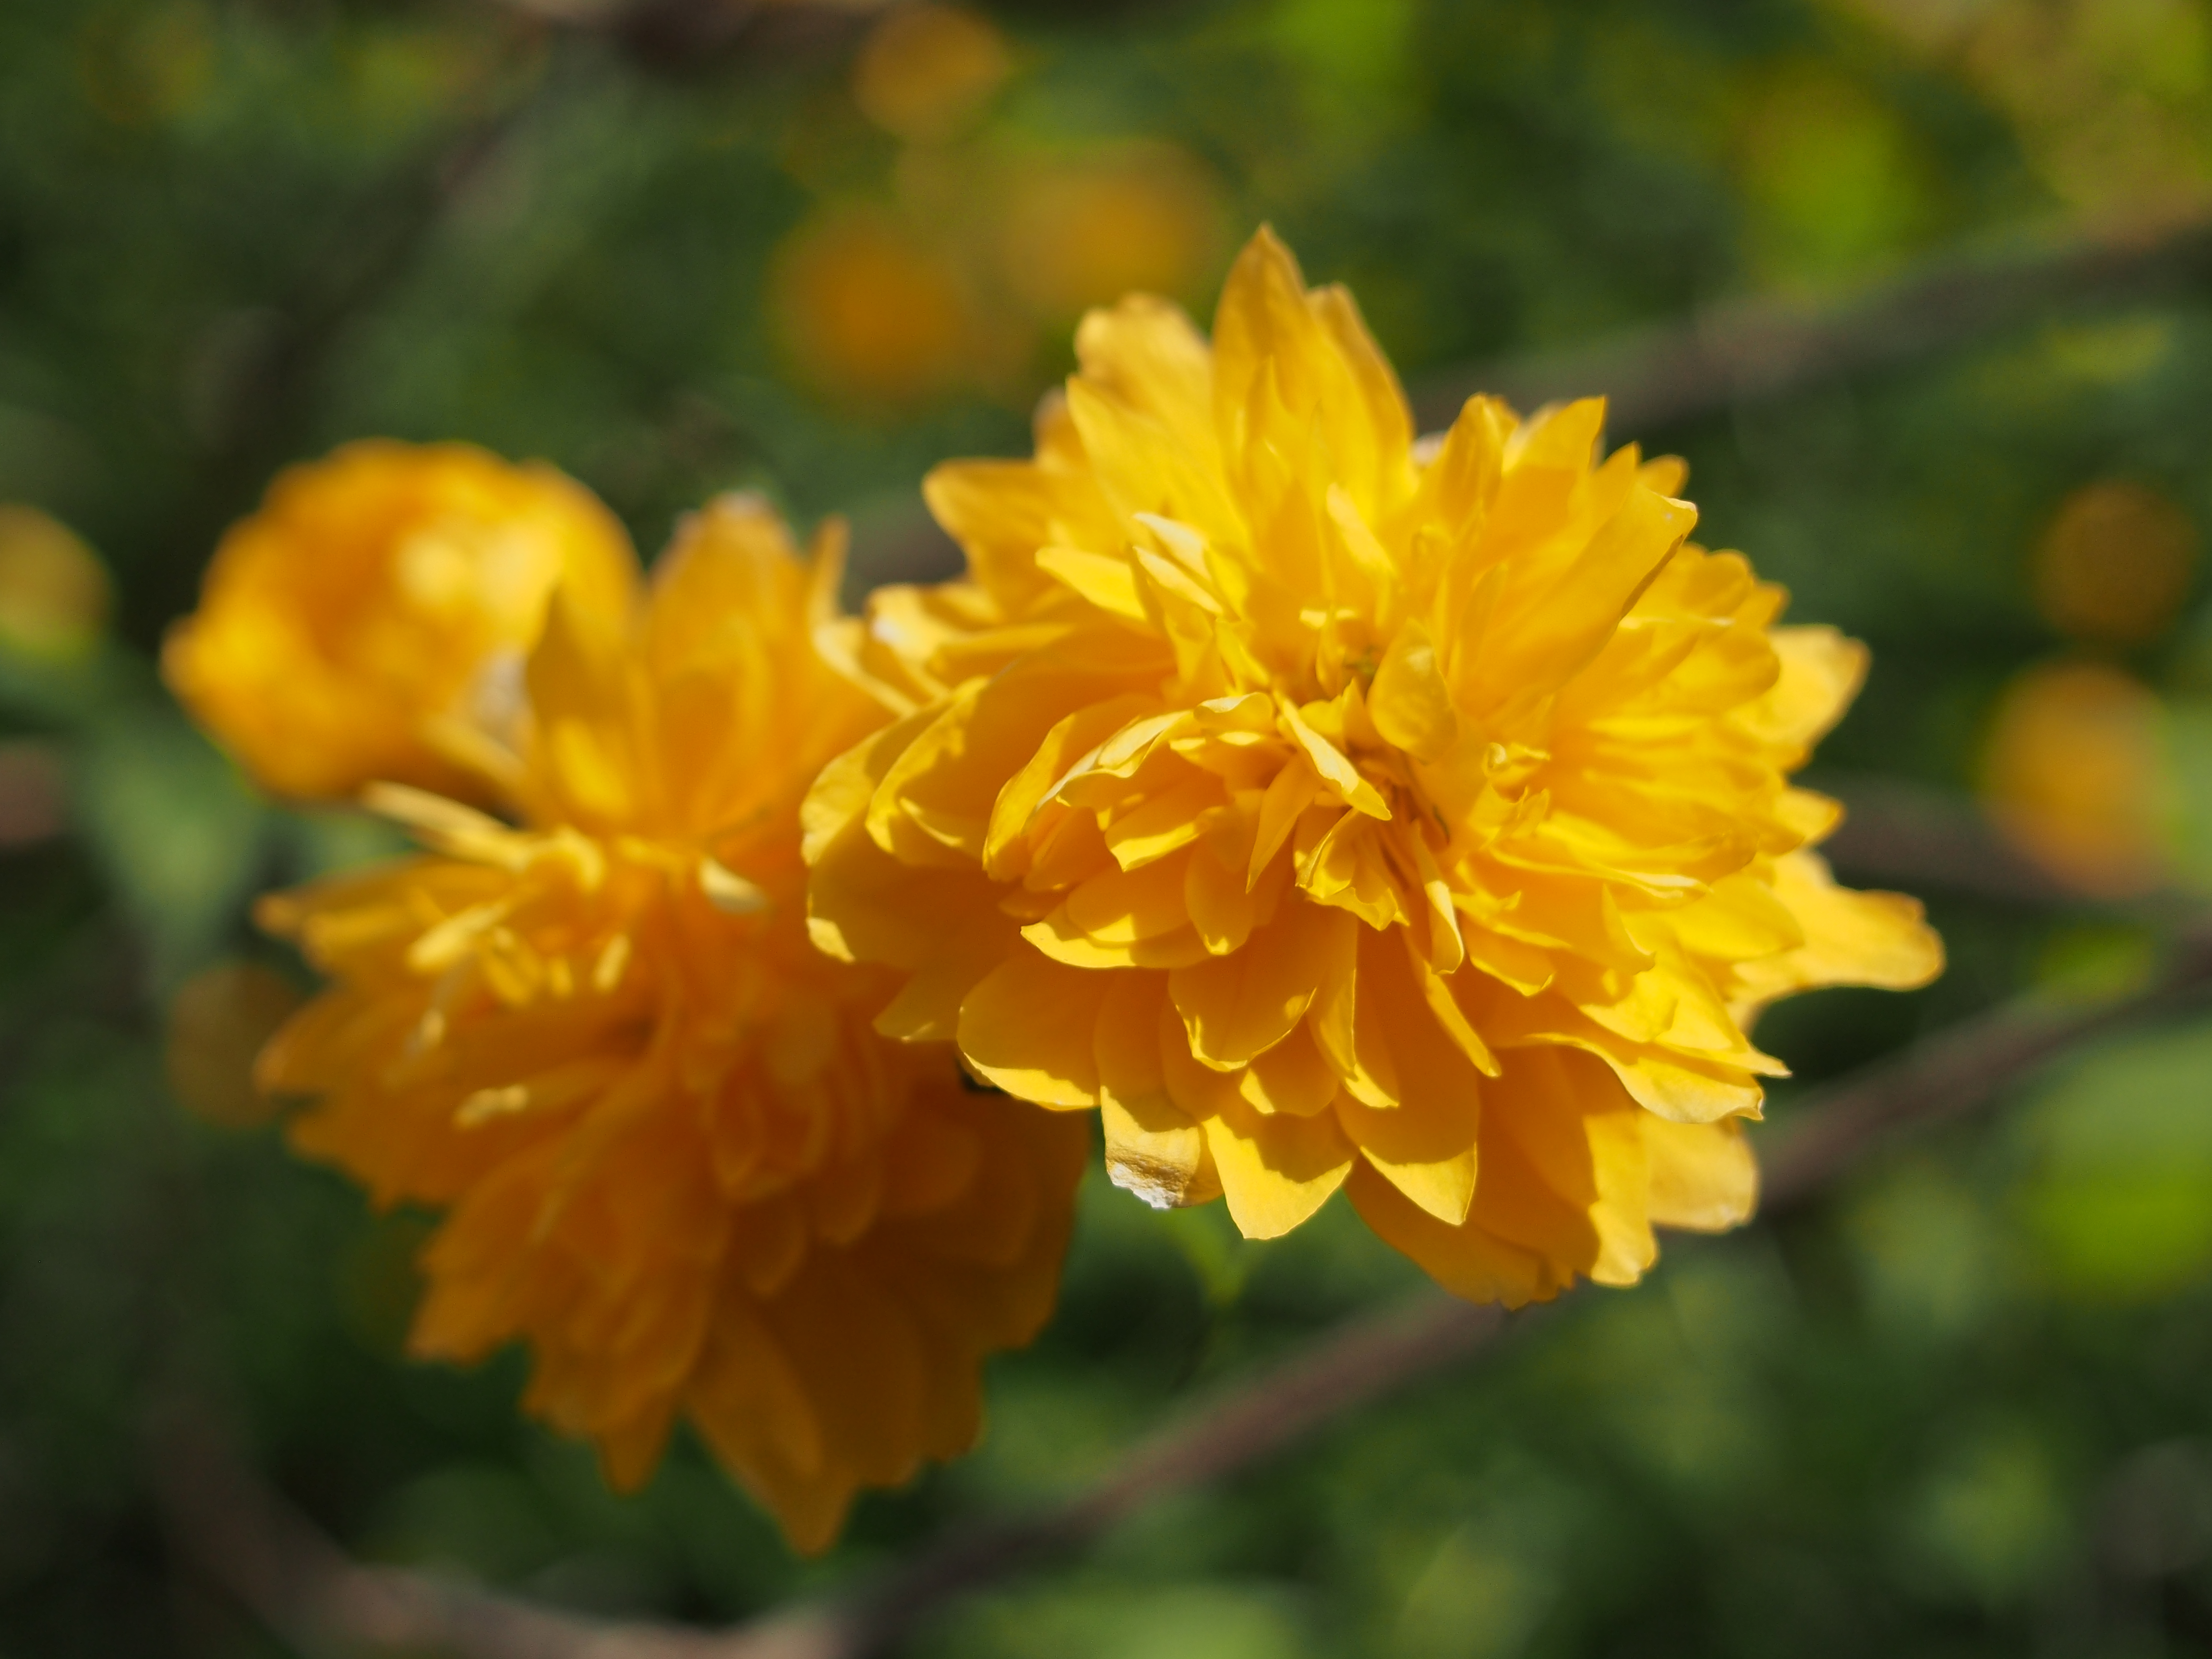
plant, flower, petal, herb, yellow, flora, wildflower, olympuspenepl5, macro photography, flowering plant, daisy family, calendula, annual plant, land plant